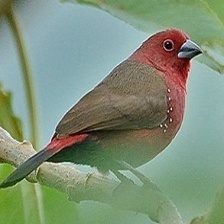
Species: AFRICAN FIREFINCH
Scientific name: LAGONOSTICTA RUBRICATA
ImageNet parent category: house_finch